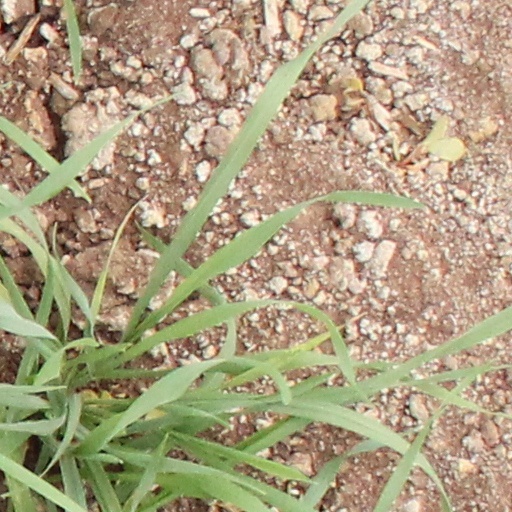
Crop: wheat